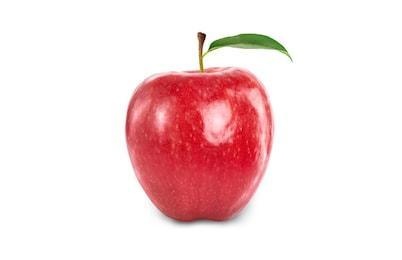
Label: apple